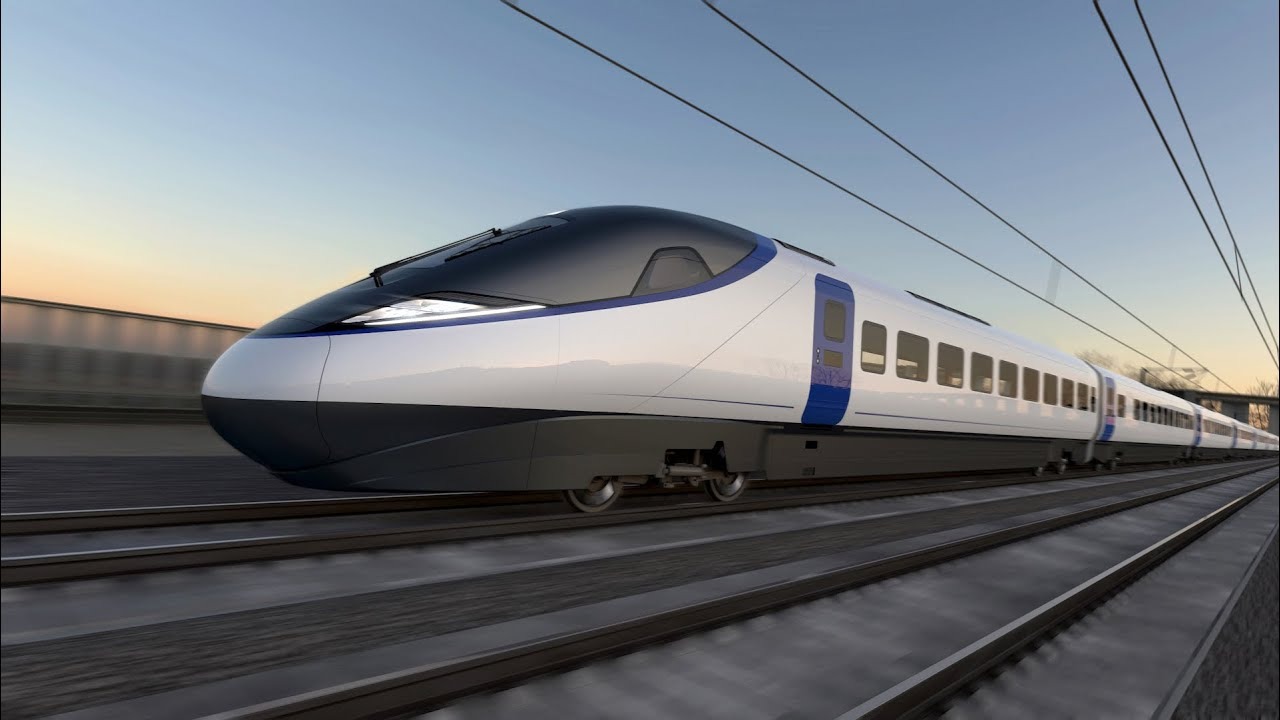
Vehicle type: Trains